Gustaf Nyholm

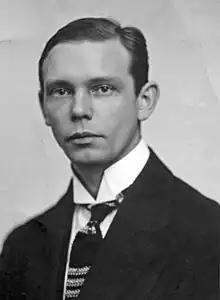
Gustaf Nyholm

Gustaf Nyholm (27 January 1880 – 12 September 1957) was a Swedish chess master.